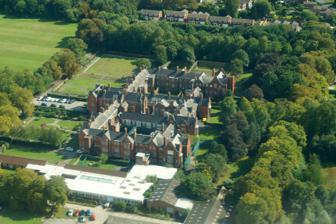
Building: Cheadle Royal Hospital
Country: United Kingdom
Year built: 1765
Hospital in Greater Manchester, England Hospital in Greater Manchester, England Cheadle Royal Hospital Cheadle Royal Hospital from the air Shown in Greater Manchester Geography Location Heald Green , Greater Manchester , England Coordinates 53°22′29″N 2°13′16″W / 53.3748°N 2.2211°W / 53.3748; -2.2211 Organisation Care system Private Type Specialist Services Emergency department No Speciality Mental Health History Opened 1763 Cheadle Royal Hospital is a psychiatric hospital in Heald Green , Greater Manchester , England, built between 1848 and 1849. The main building is Grade II listed . History The hospital was founded at a time when only two other similar institutions existed in England ( Bethlem and St Luke's ) and was initially located next to the Manchester Infirmary in 1763. It was designed by Richard Lane in the Elizabethan style and it opened as the Manchester Lunatic Hospital in 1766. It had 24 beds when it opened, but had over 100 patients by 1800. The facility relocated to Cheadle, 10 miles (16 km) to the south, as the Manchester Royal Hospital for the Insane, in 1849. Voluntary patients, known as boarders, were admitted from 1863. The hospital expanded through the construction of villas on the Cheadle site in the 1860s and through the acquisition of houses in Colwyn Bay in the 1870s. The site in Cheadle was initially 37 acres (15 ha); in the following 80 years about 220 acres (89 ha) were added and the original part of the site subsequently became formal gardens and sport and recreation grounds. A convalescent hospital at Glan-y-Don, Colwyn Bay , was also established. The facility became Cheadle Royal Hospital in 1902 and North House, with accommodation for 80 additional patients, was opened in 1903. It had provision for the treatment of 400 patients in 1928 but it chose to remain private rather than joining the National Health Service in 1948. The hospital was acquired by its management team in 1997 and then by Priory Group in 2010. Famous patients Famous patients have included: Johnny Briggs , cricketer Margot Bryant , actress Arthur Ransome , children's writer and journalist See also Greater Manchester portal Listed buildings in Cheadle and Gatley Healthcare in Greater Manchester List of hospitals in England References A plan of the Manchester Infirmary and Manchester Lunatic Hospital, 1845